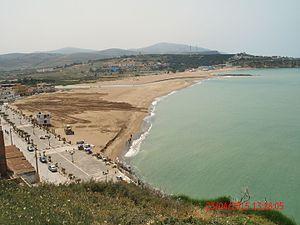
Embouchure de la Tafna à Rachgoun
La Tafna est un cours d'eau d'Algérie située dans le Nord-Ouest du pays. Communément qualifiée de rivière, il s'agit en fait d'un fleuve. Elle traverse les wilaya de Tlemcen et d'Aïn Témouchent avant de se jeter dans la Méditerranée.